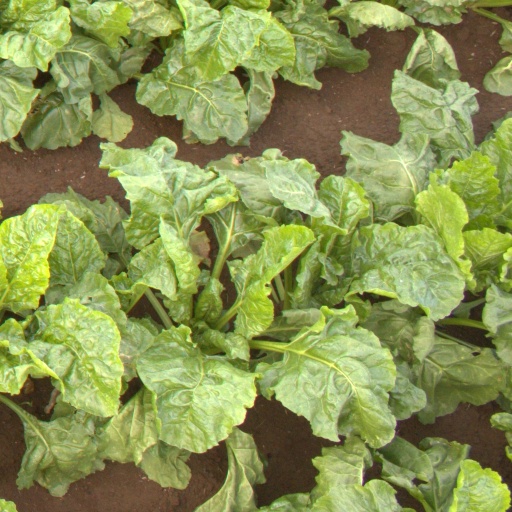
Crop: sugar beet